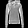
Label: Pullover